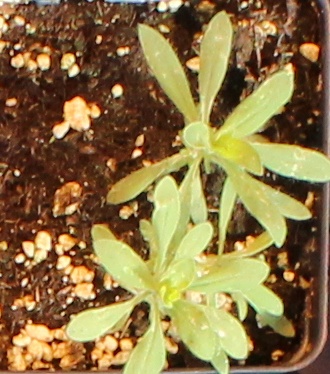
Label: Kochia